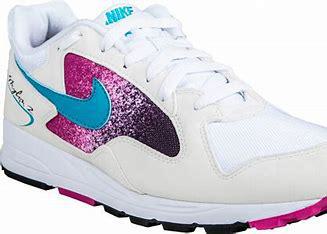
Brand: Nike
Model: Air Skylon Ii